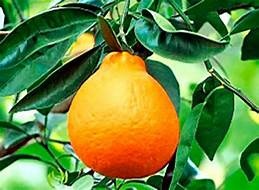
Label: mandarine